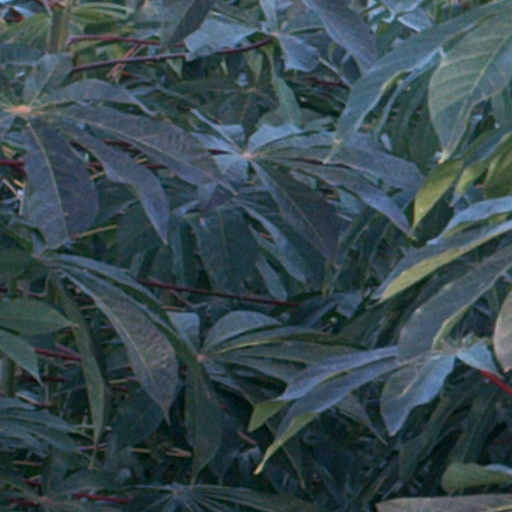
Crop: cassava